Duke of Wellington's Regiment

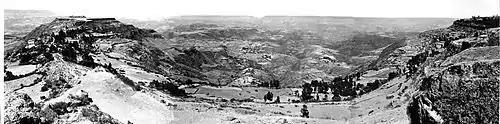
The plateau at Arogye, across the route to Magdala

Lord Napier arrived in early January 1868 and the expedition started from the advance camp at Senafe at the beginning of February. It took two months to reach their objective, advancing through rough terrain. In his despatch to London Lord Napier reported: "Yesterday morning (we) descended three thousand nine hundred feet to Bashilo River and approached Magdala with 'First Brigade' to reconnoiter it. Theodore opened fire with seven guns from outwork, one thousand feet above us, and three thousand five hundred men of the garrison made a gallant sortie which was repulsed with very heavy loss and the enemy driven into Magdala. British loss, twenty wounded".